Ba Cissoko

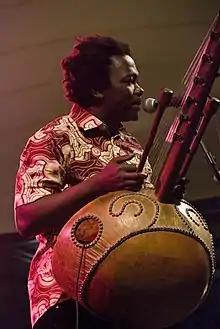
Image of Ba Cissoko

Ba Cissoko is a Guinean world music band featuring five members, two of whom play the traditional Kora harp. Two band members play percussion instruments and one plays bass. The sound of the band has been described as "West Africa meets Jimi Hendrix".